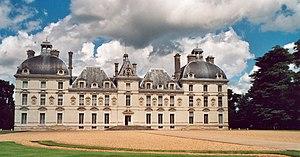
France
Cet article recense les monuments historiques de France classés en 1840, la première protection de ce type dans le pays.
Cet article recense les monuments historiques de Loir-et-Cher, en France.